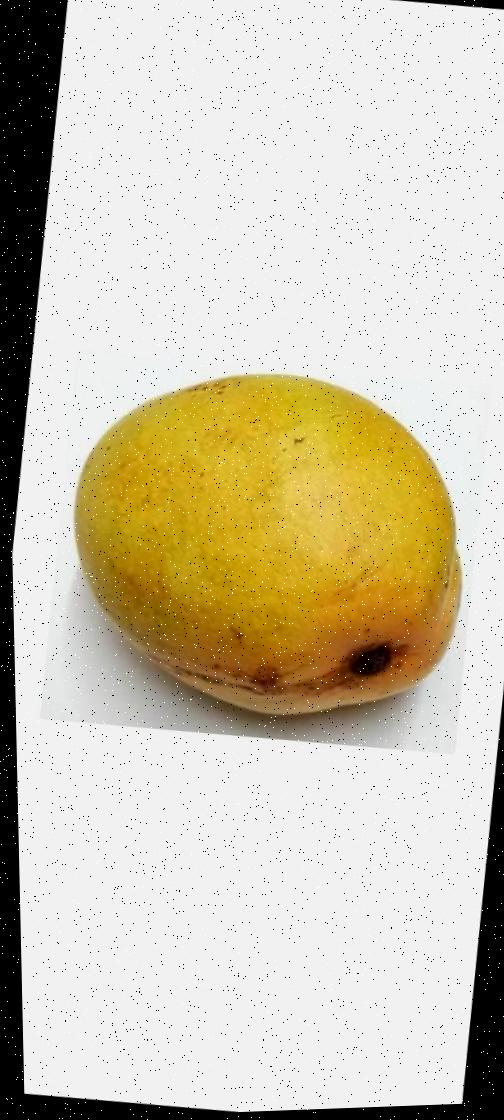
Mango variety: Bari-11